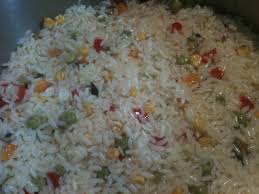
Yemek: pirinc_pilavi